Pharaoh's daughter (wife of Solomon)

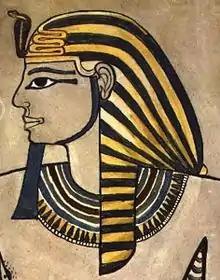
Amenhotep II followed Egyptian tradition of refusing to allow alliances through marriage with Egyptian princesses.

There has been speculation going back to Origen that the woman addressed in the song is Pharaoh's daughter. John Wesley held that Psalm 45 (which he saw as "a kind of abridgement" of the Song of Solomon) also "alludes to the marriage between Solomon and Pharaoh's daughter." One of the points cited for this is the passage at Song 1:9 that states "I have compared thee, Oh my love, to a steed before Pharaoh's chariots." At Song 1:5 she is reported to say "I am black" and at Song 4:8-12 the woman is described as "my bride". Others hold that song is for the Queen of Sheba.